Sebastian Pether

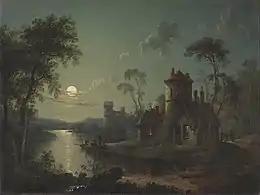

Sebastian Pether (24 November 1793 – 14 March 1844) was an English landscape-painter who specialised in painting moonlight, sunset, and firelight. His father Abraham Pether and brother Henry Pether also specialised in moonlit paintings, the three were known as the "Moonlight Pethers". Sebastian's work tended to have greenish tones. The bulk of his work was managed through art dealers who helped him sell his paintings, but resulted in little income to support his large family of eleven. Pether died at the age of 51, leaving his family reliant on subscriptions raised after his death.